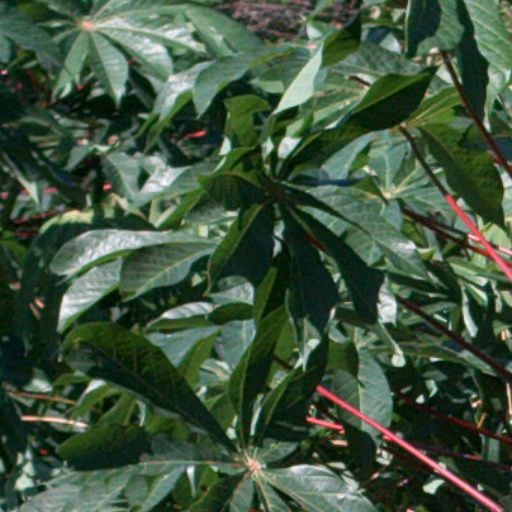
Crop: cassava